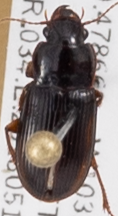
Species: Harpalus desertus
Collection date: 2018-05-17
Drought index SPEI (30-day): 0.814
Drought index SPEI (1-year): -0.674
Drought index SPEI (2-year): -0.184